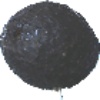
Label: avocado